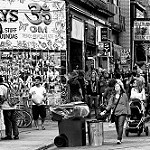
Scene: Outdoor